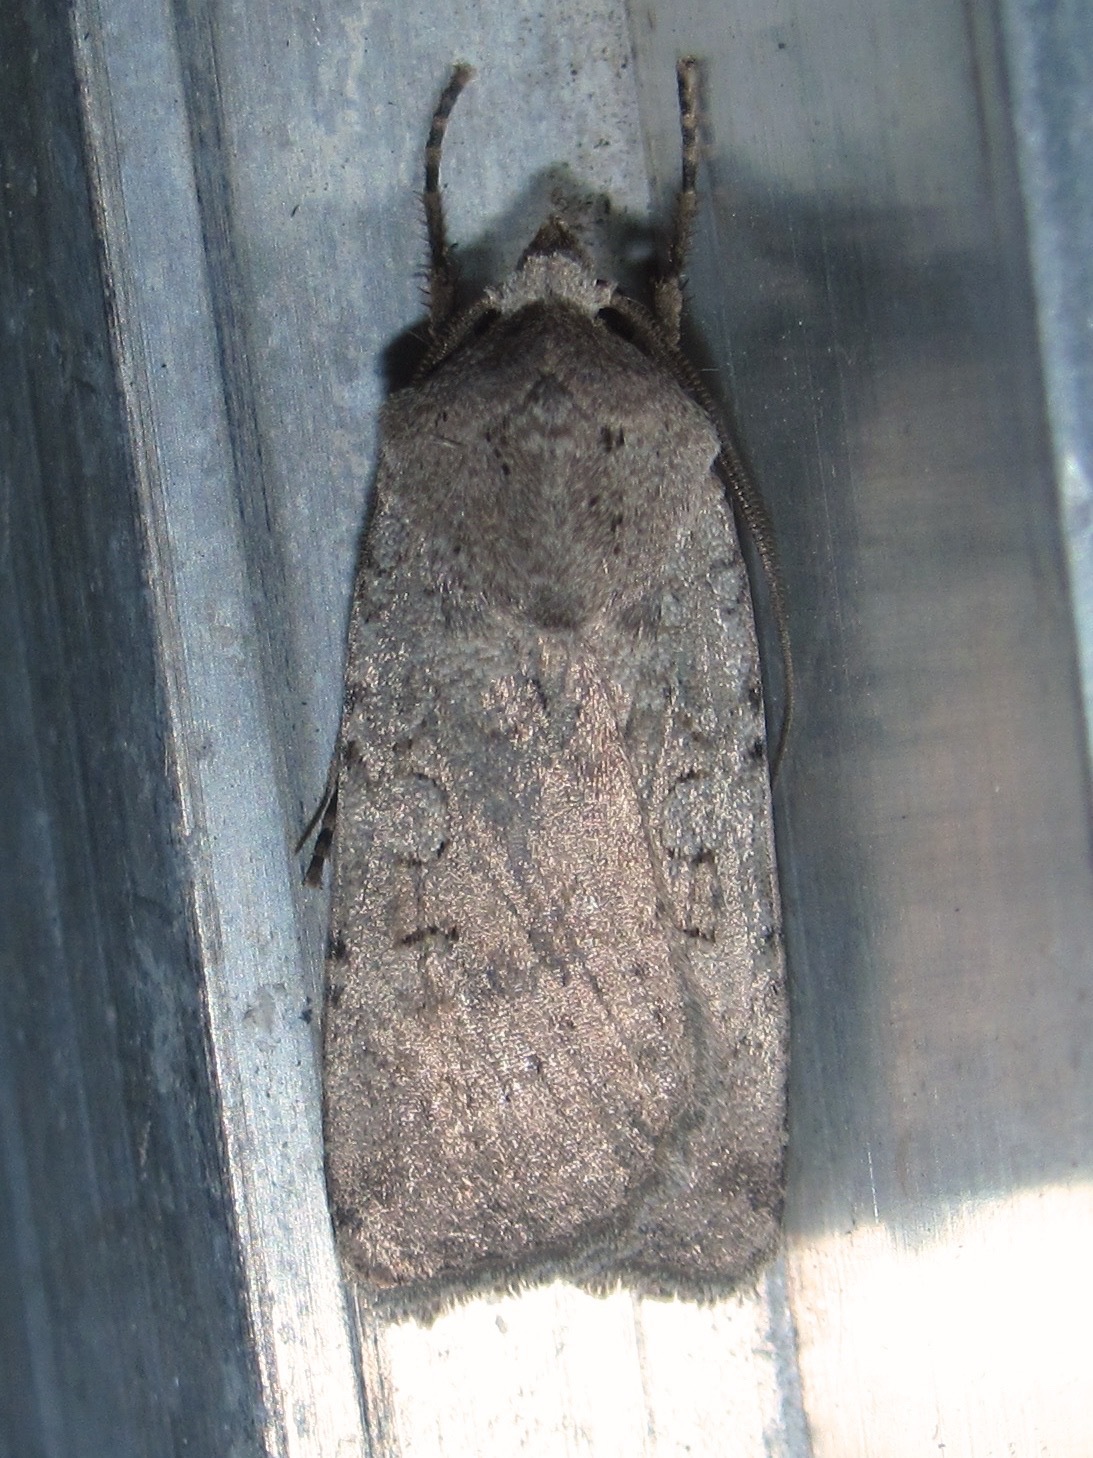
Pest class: cutworms